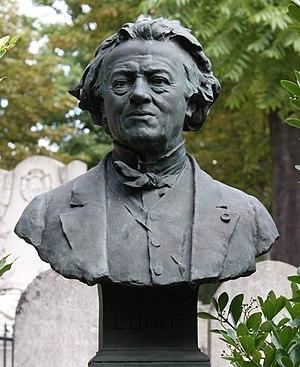
Sépulture de Jean-Baptiste-Camille Corot (1796-1875), peintre et graveur. Tombe ornée d'un buste en bronze de Béguine. Français
Michel Léonard Béguine, né le 9 août 1855 à Uxeau et mort le 29 mars 1929 dans le 14ᵉ arrondissement de Paris, est un sculpteur français.